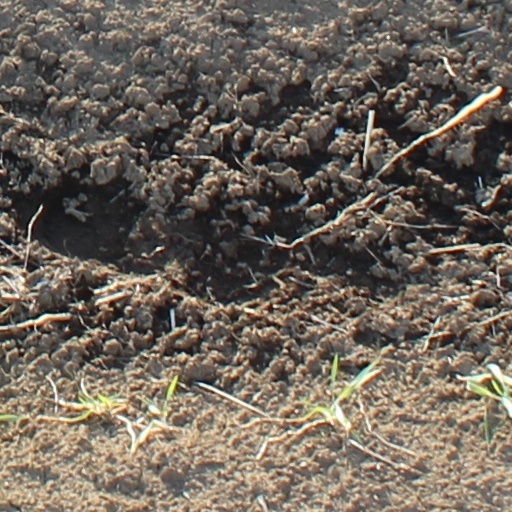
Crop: wheat